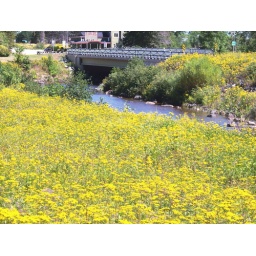
Wild flowers were in full bloom along the road to the North Shore.